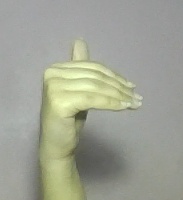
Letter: khaa